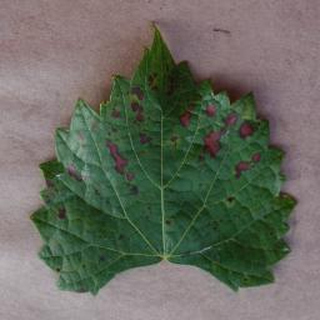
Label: grape_esca_black_measles